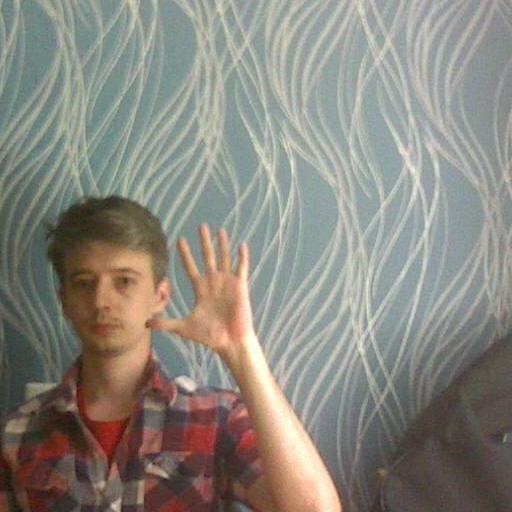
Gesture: palm